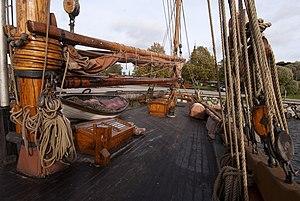
Le S/Y Deodar est un ancien Brixham Trawler, chalutier à voile de Brixham dans le Comté de Devon.